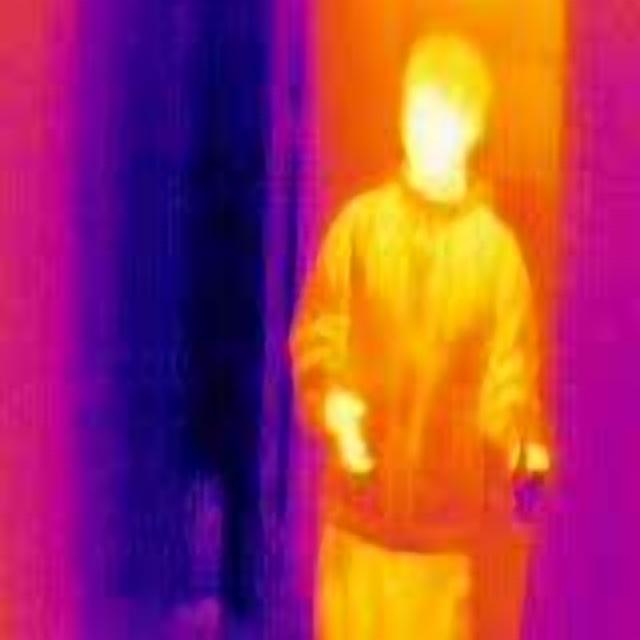
Detected objects:
label: person